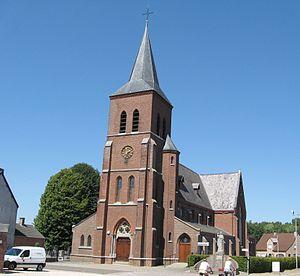
Berbroek est une section de la ville belge de Herck-la-Ville située en Région flamande dans la province de Limbourg.